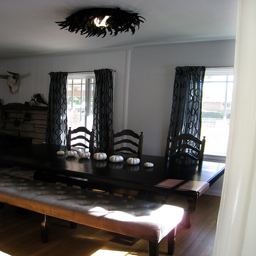
A wooden dinner table surrounded by wooden chairs.
Some very fancy furniture in a dimly lit room.
A dining room features both chairs and a bench.
A dining table and chairs in a room.
A long table with nice chairs sits in an empty room.